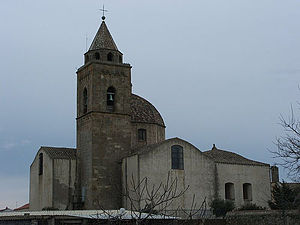
Villanovafranca
Villanovafranca er en by og en kommune i provinsen Sud Sardegna i regionen Sardinien i Italien. Byen ligger i 292 meters højde og har 1.345 indbyggere. Kommunen har et areal på 27,59 km² og grænser til kommunerne Barumini, Escolca, Gesico, Guasila, Las Plassas og Villamar.